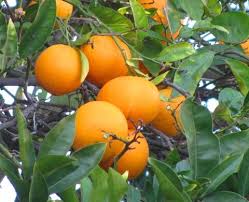
Label: Orange